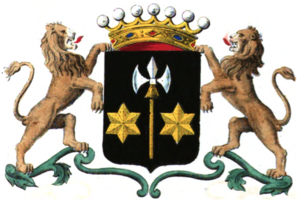
Armoiries de la famille de Gaiffier d'Hestroy
Cette liste des familles contemporaines de la noblesse belge ne retient que les familles subsistantes faisant partie officiellement de la noblesse belge avec un principe légal de noblesse héréditaire, à l'exclusion des familles de nationalité belge de noblesse non reconnue ou de noblesse étrangère n'ayant pas introduit une requête d'incorporation dans la noblesse auprès de S.M. le roi des Belges.